Kacey Musgraves

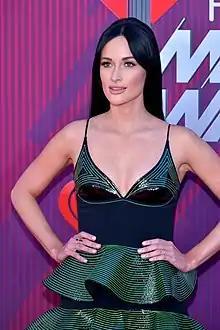
Musgraves in 2019 at the iHeartRadio Music Awards

Kacey Lee Musgraves (born August 21, 1988) is an American singer, songwriter, and musician. She began her career in the early 2000s, when she self-released three solo albums and recorded another album as a member of the duo Texas Two Bits. In 2007, Musgraves appeared on the fifth season of the USA Network singing competition "Nashville Star", where she finished in seventh place. In 2012, she signed with Mercury Nashville and released the hit single "Merry Go 'Round". Her major-label debut studio album, "Same Trailer Different Park" (2013), won the Grammy Award for Best Country Album at the 56th Annual Grammy Awards.